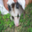
Label: possum